Operetta

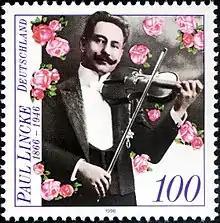
Paul Lincke, father of the Berlin operetta

In the same way that Vienna was the center of Austrian operetta, Berlin was the center of German operetta. Berlin operetta often had its own style, including, especially after World War I, elements of jazz and other syncopated dance rhythms, a transatlantic style, and the presence of ragged marching tunes. Berlin operettas also sometimes included aspects of burlesque, revue, farce, or cabaret.